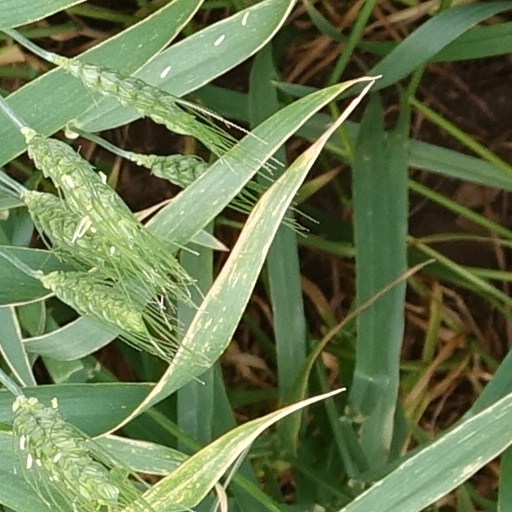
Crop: wheat